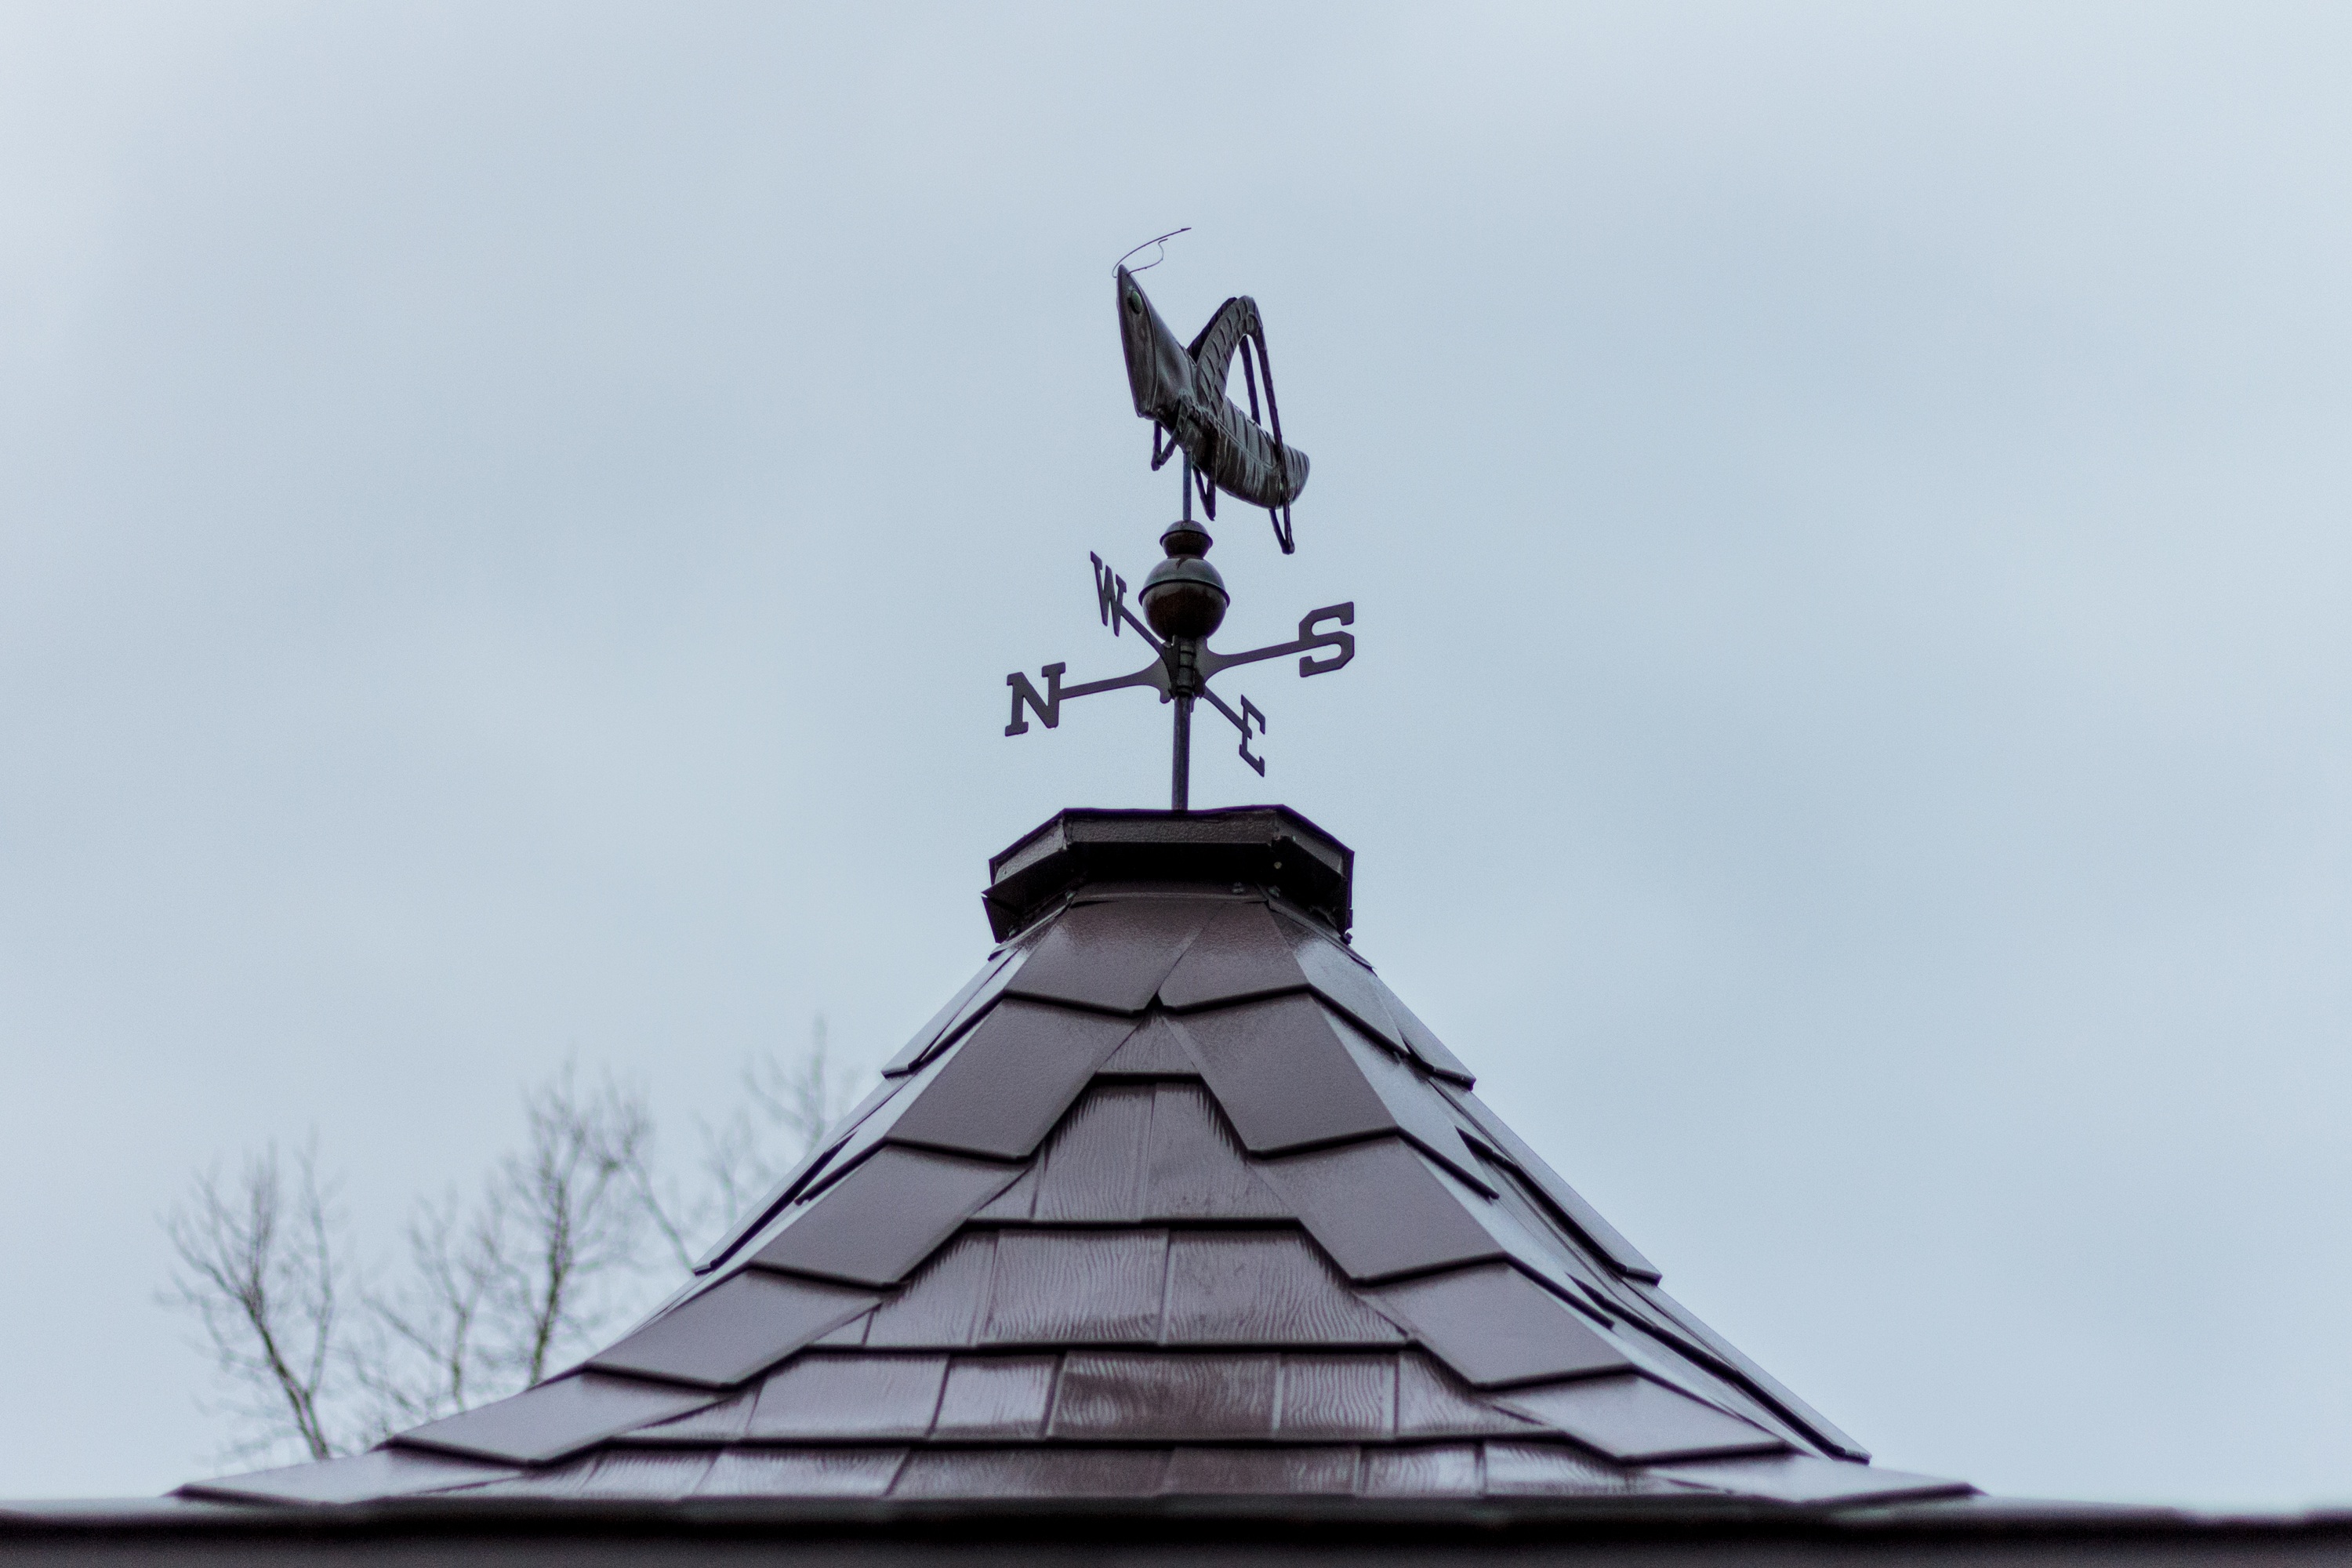
monument, statue, tower, landmark, sculpture, spire, steeple